A Little Boy Lost

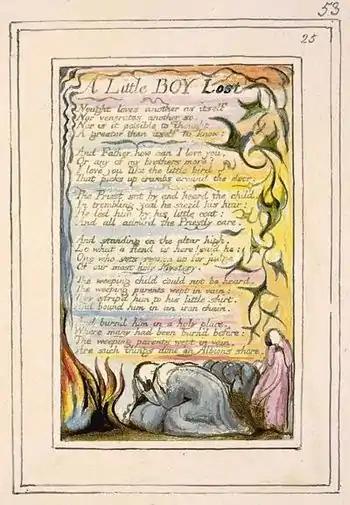
The poem: A Little Boy Lost

"A Little Boy Lost" is a poem of the "Songs of Experience" series created in 1794 after the "Songs of Innocence" (1789) by the poet William Blake. The poem centres on the theme of religious persecution and the corrupted dictates of dogmatic Church teachings. As part of "Songs of Experience" the poem is set in the wider context of exploring the suffering of innocent and oppressed individuals—in this case a young boy, and his parents—within a flawed society that is oppressed and disillusioned with "life's experience".